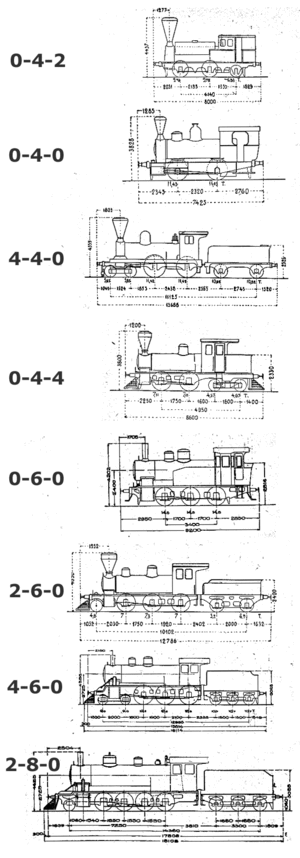
La classification des locomotives se fait pour une part selon la disposition de leurs essieux. On désigne ainsi une locomotive en donnant successivement, de l'avant vers l'arrière, les nombres d'essieux groupés par bogie, bissel ou sous-châssis en distinguant les essieux porteurs et les essieux moteurs.
La notation de Whyte pour la classification des locomotives à vapeur par arrangement de roues a été conçue par Frederick Methvan Whyte, et est entré en vigueur au début du XXᵉ siècle suite à un éditorial de décembre 1900 dans le journal American Engineer and Railroad Journal. La notation compte le nombre de roues avant, puis le nombre de roues motrices et enfin le nombre de roues arrière, les groupes de nombres étant séparés par des tirets. Le tender n'est pas pris en compte.
La disposition des essieux d'un matériel roulant ferroviaire concerne l'ensemble des organes compris entre les rails et la suspension élastique et constituant le train de roulement : roues, jantes, essieux, boîtes d'essieux, coussinets...